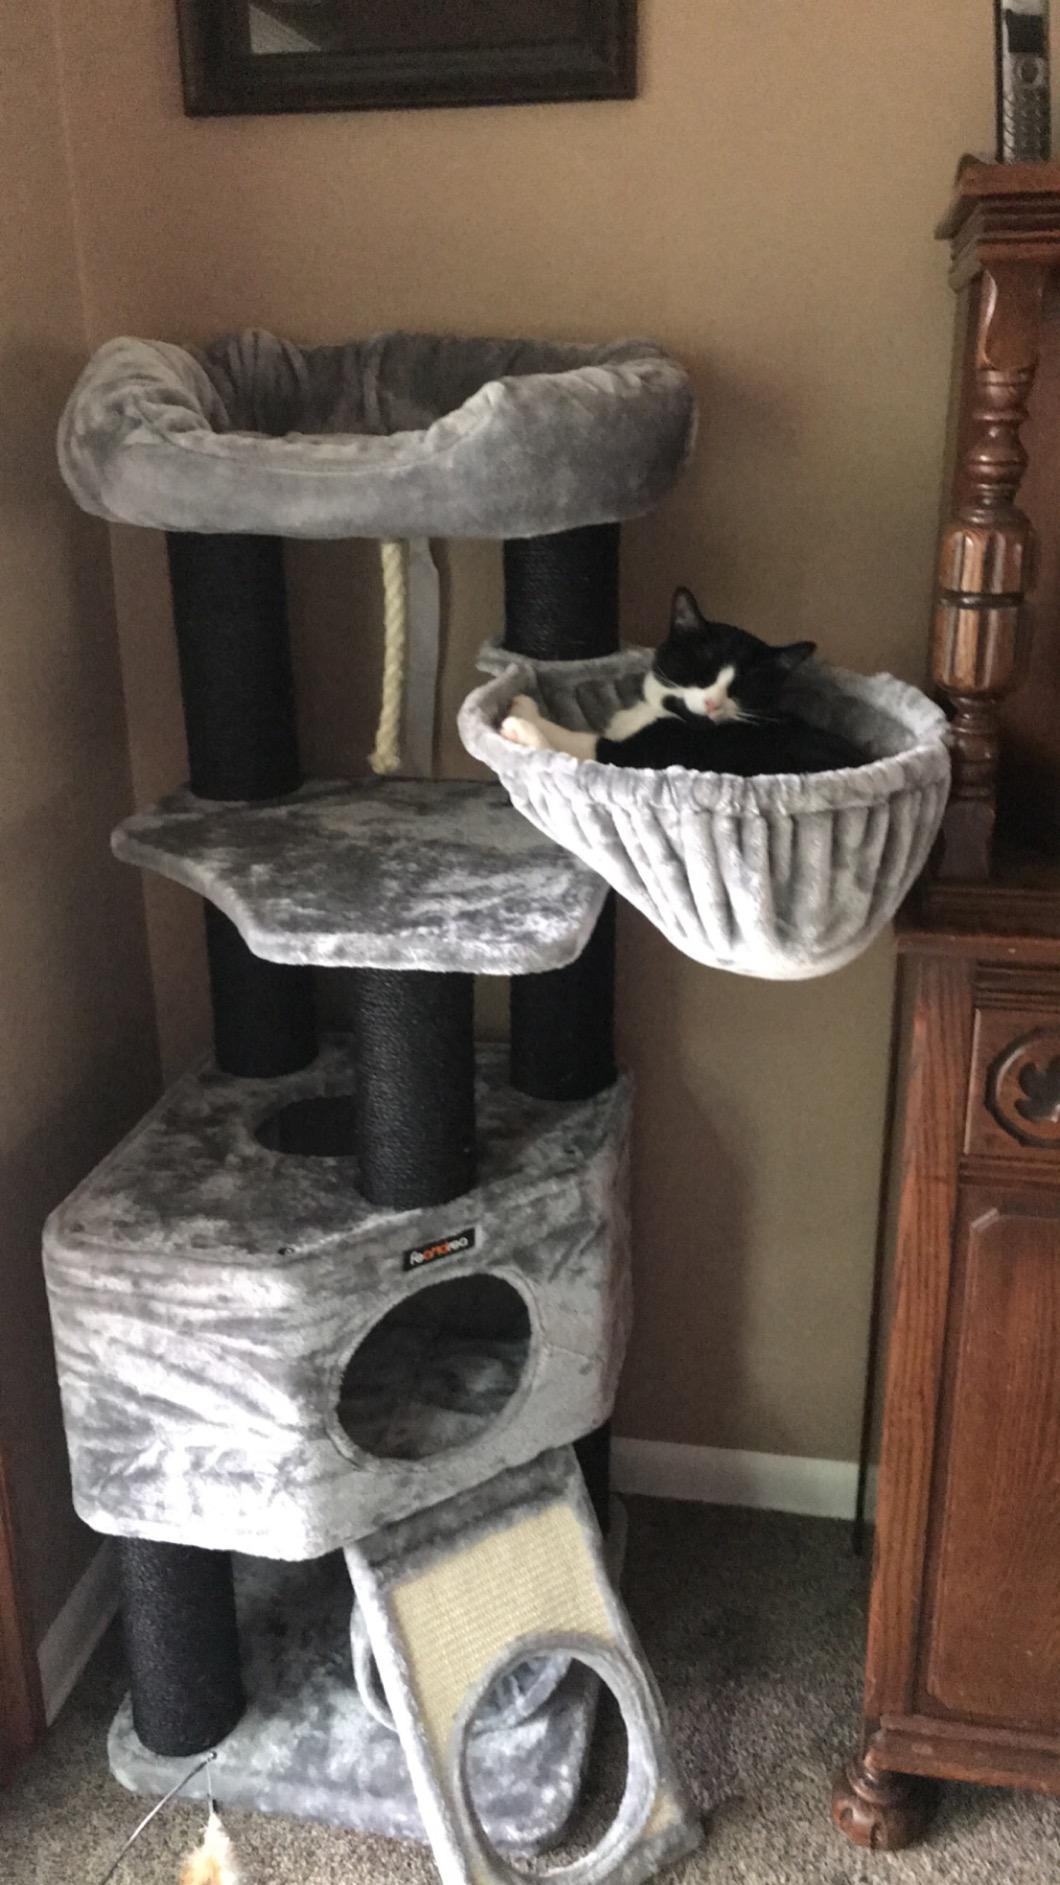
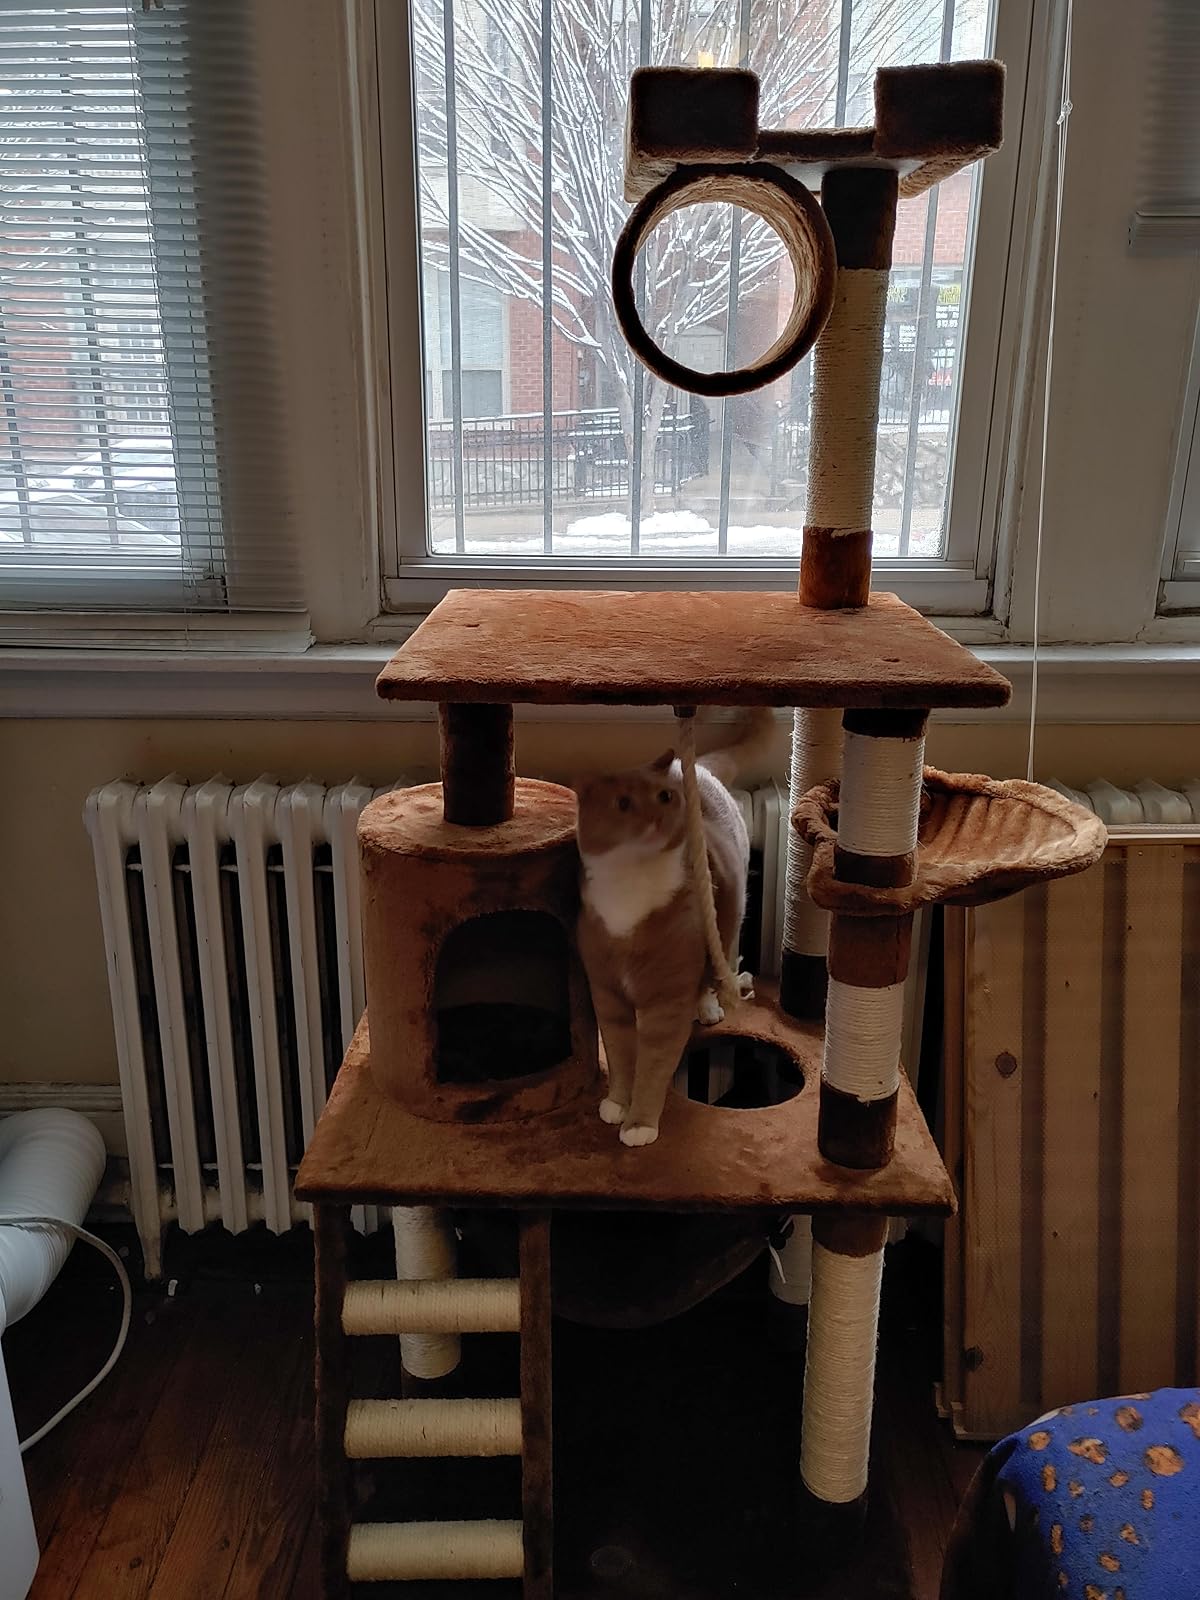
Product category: items_cat tree
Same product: no